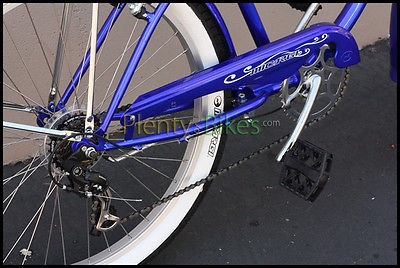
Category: bicycle